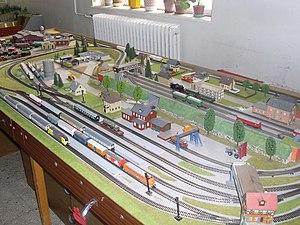
L'échelle TT est une échelle utilisée pour les trains miniatures.